Question: What color is the remote?
Tambaya: Menene launin rimot ɗin?
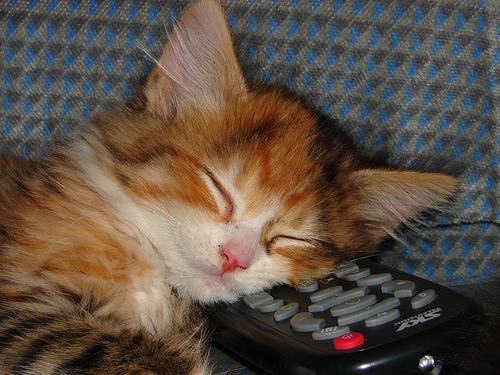
Answer: Black.
Amsa: Baƙi.